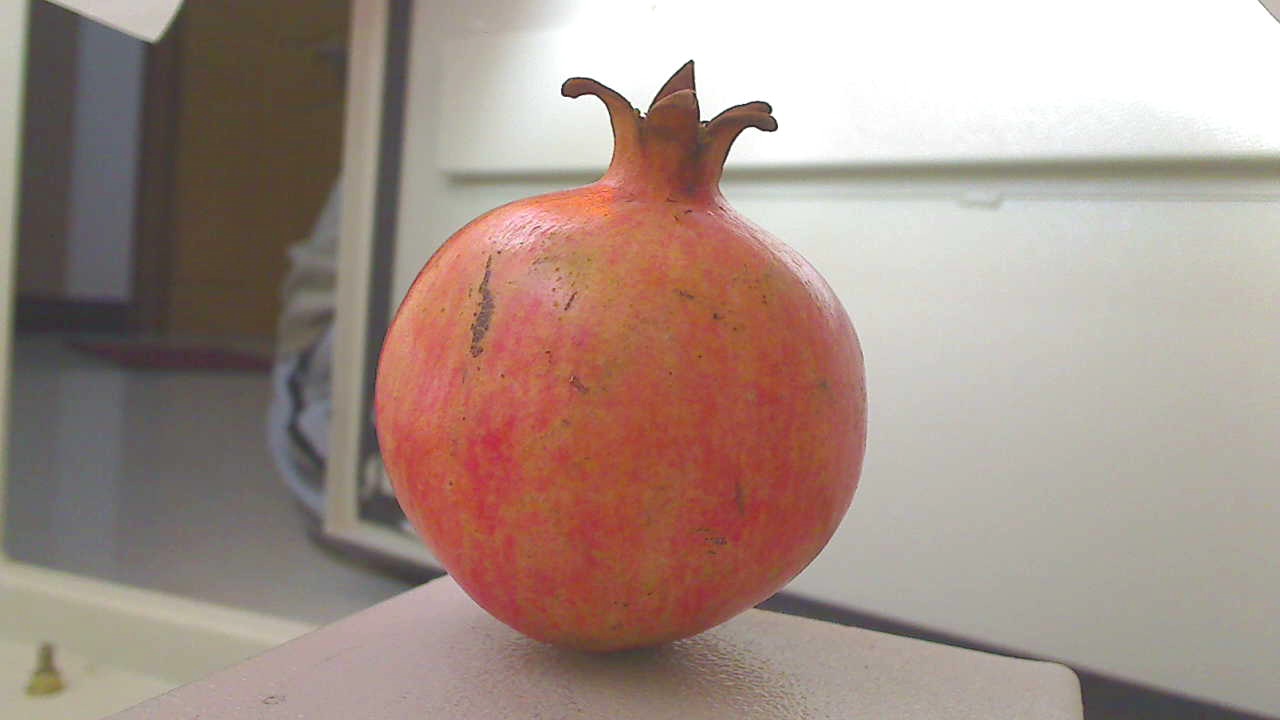
Grade: grade-3
Quality: quality-2